Pedder Street

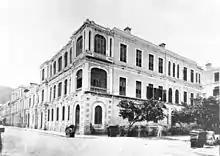
Dent & Co offices in 1869.

The palatial offices of Dent & Co. occupied the site where Gloucester Tower, The Landmark, stands today. They were originally constructed in 1850, and the site was redeveloped in 1864.